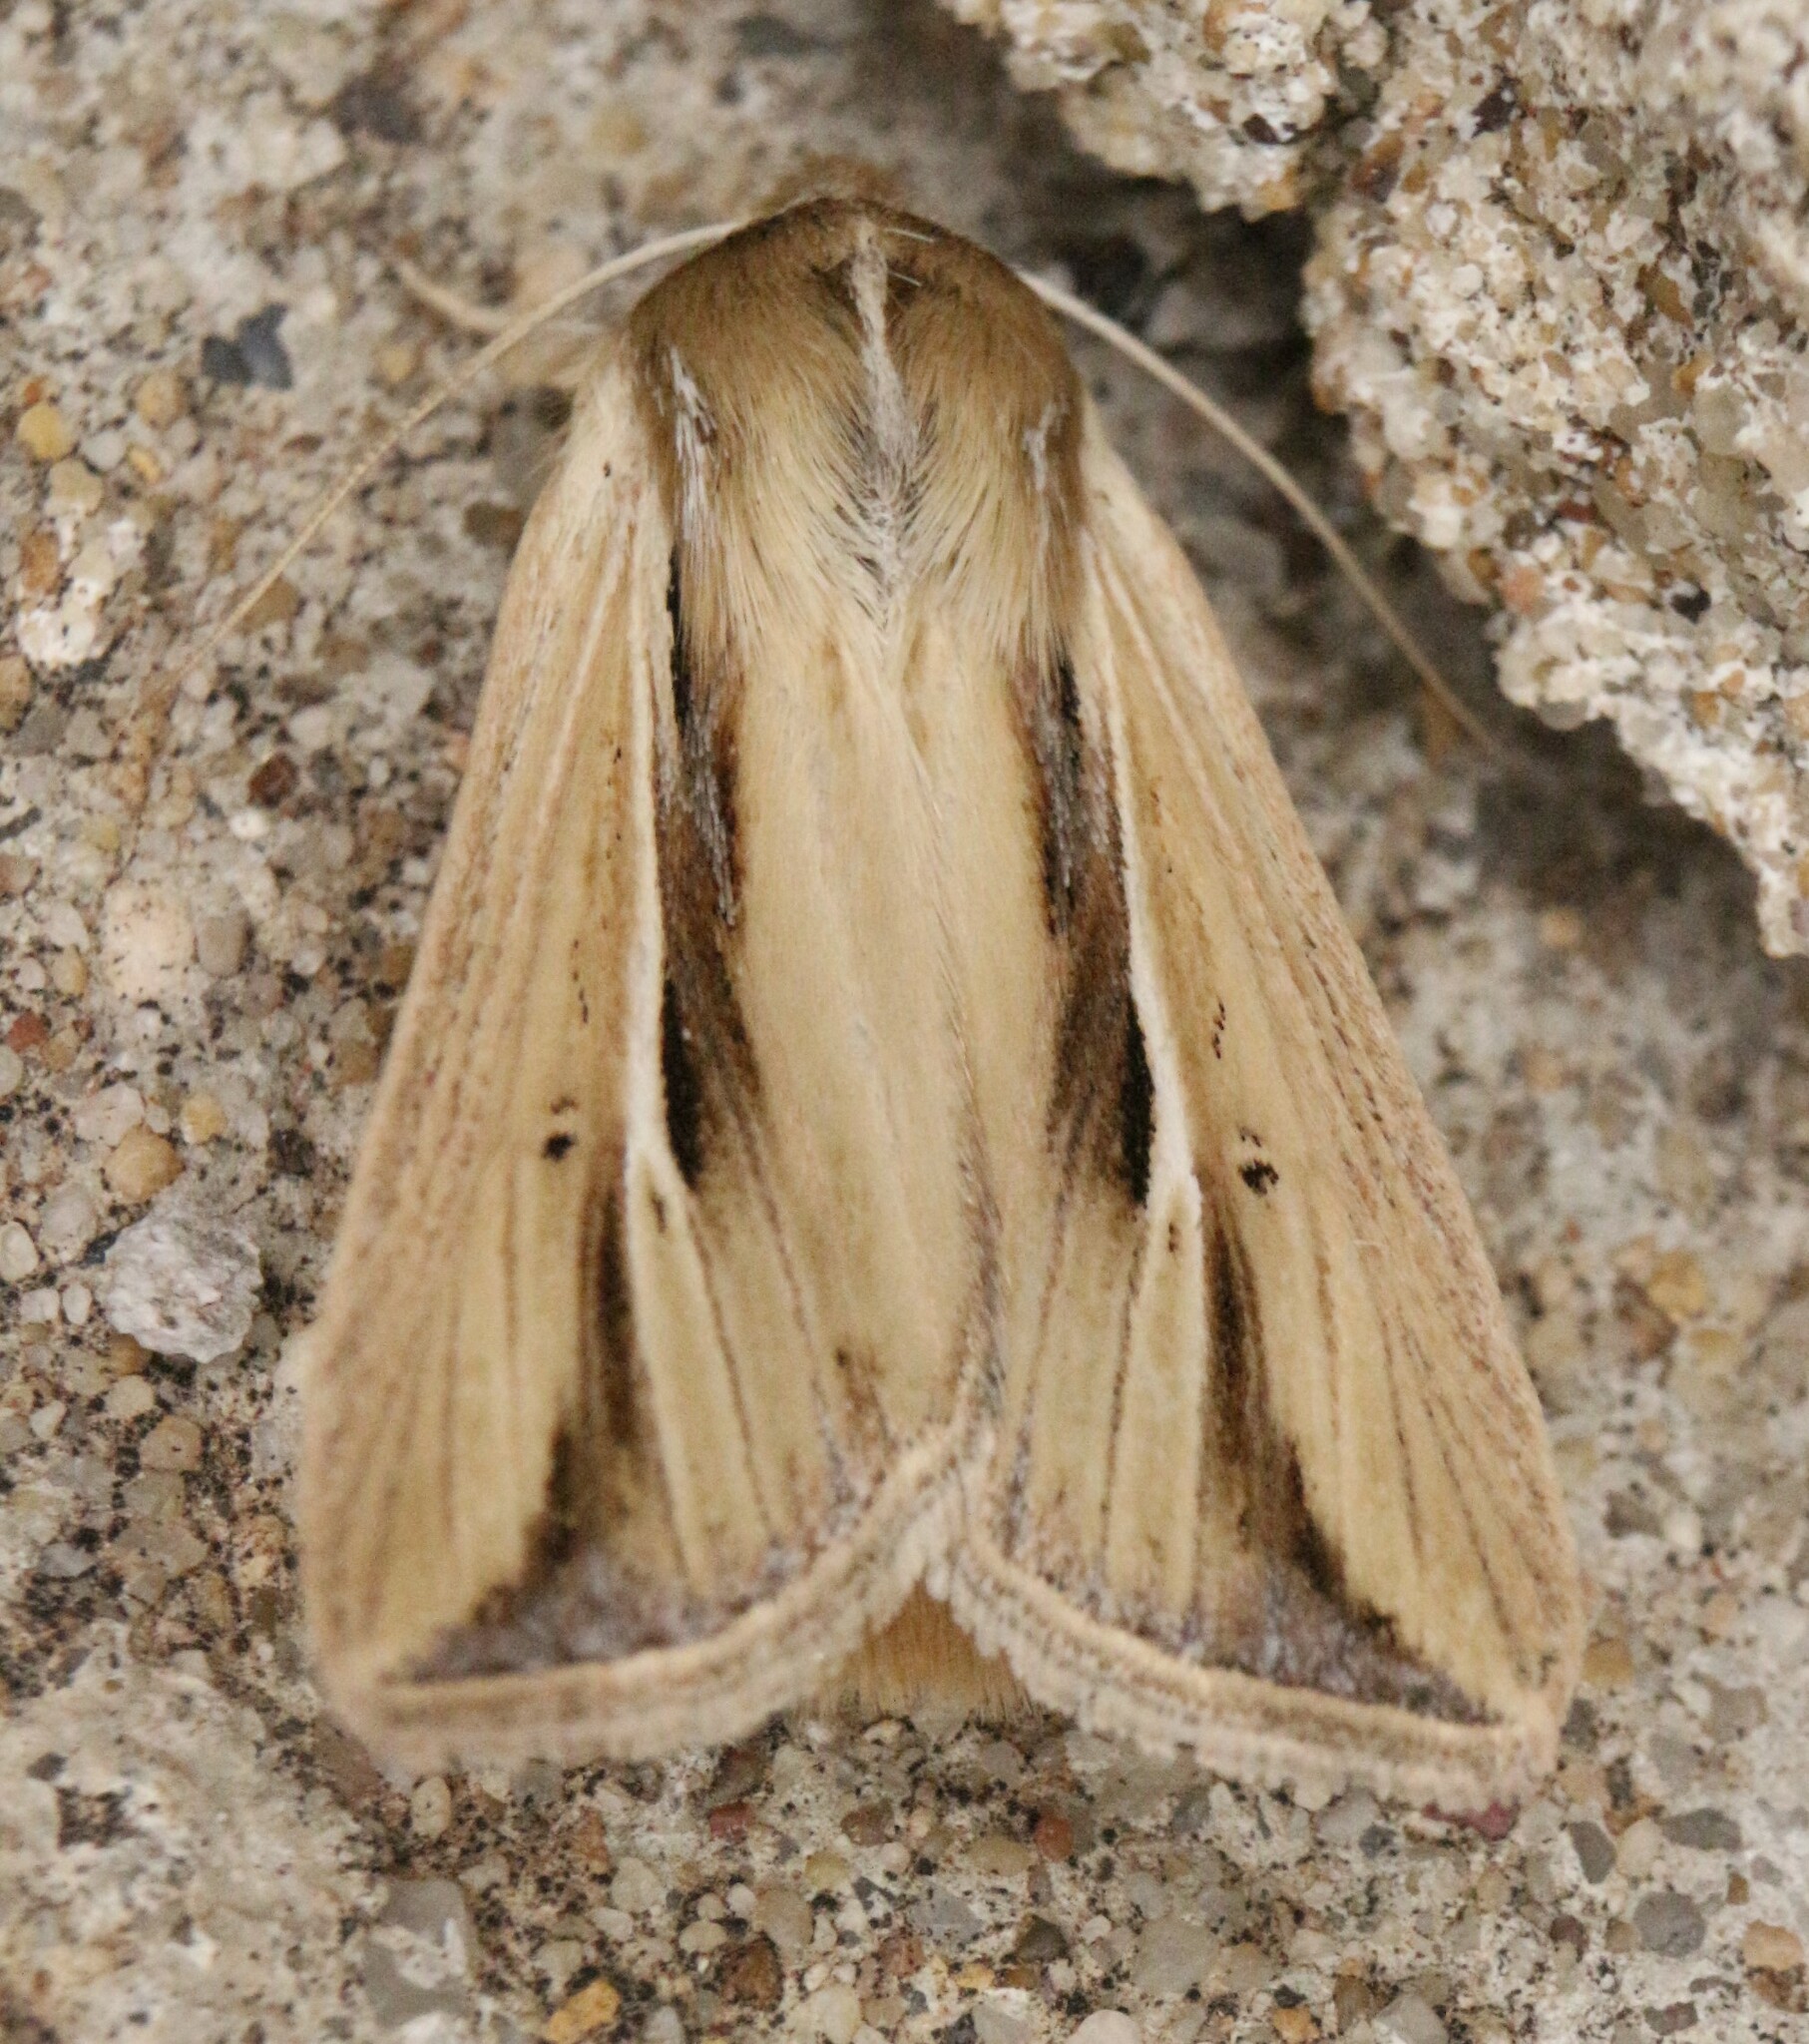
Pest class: wheathead_armyworm_Dargida_diffusa